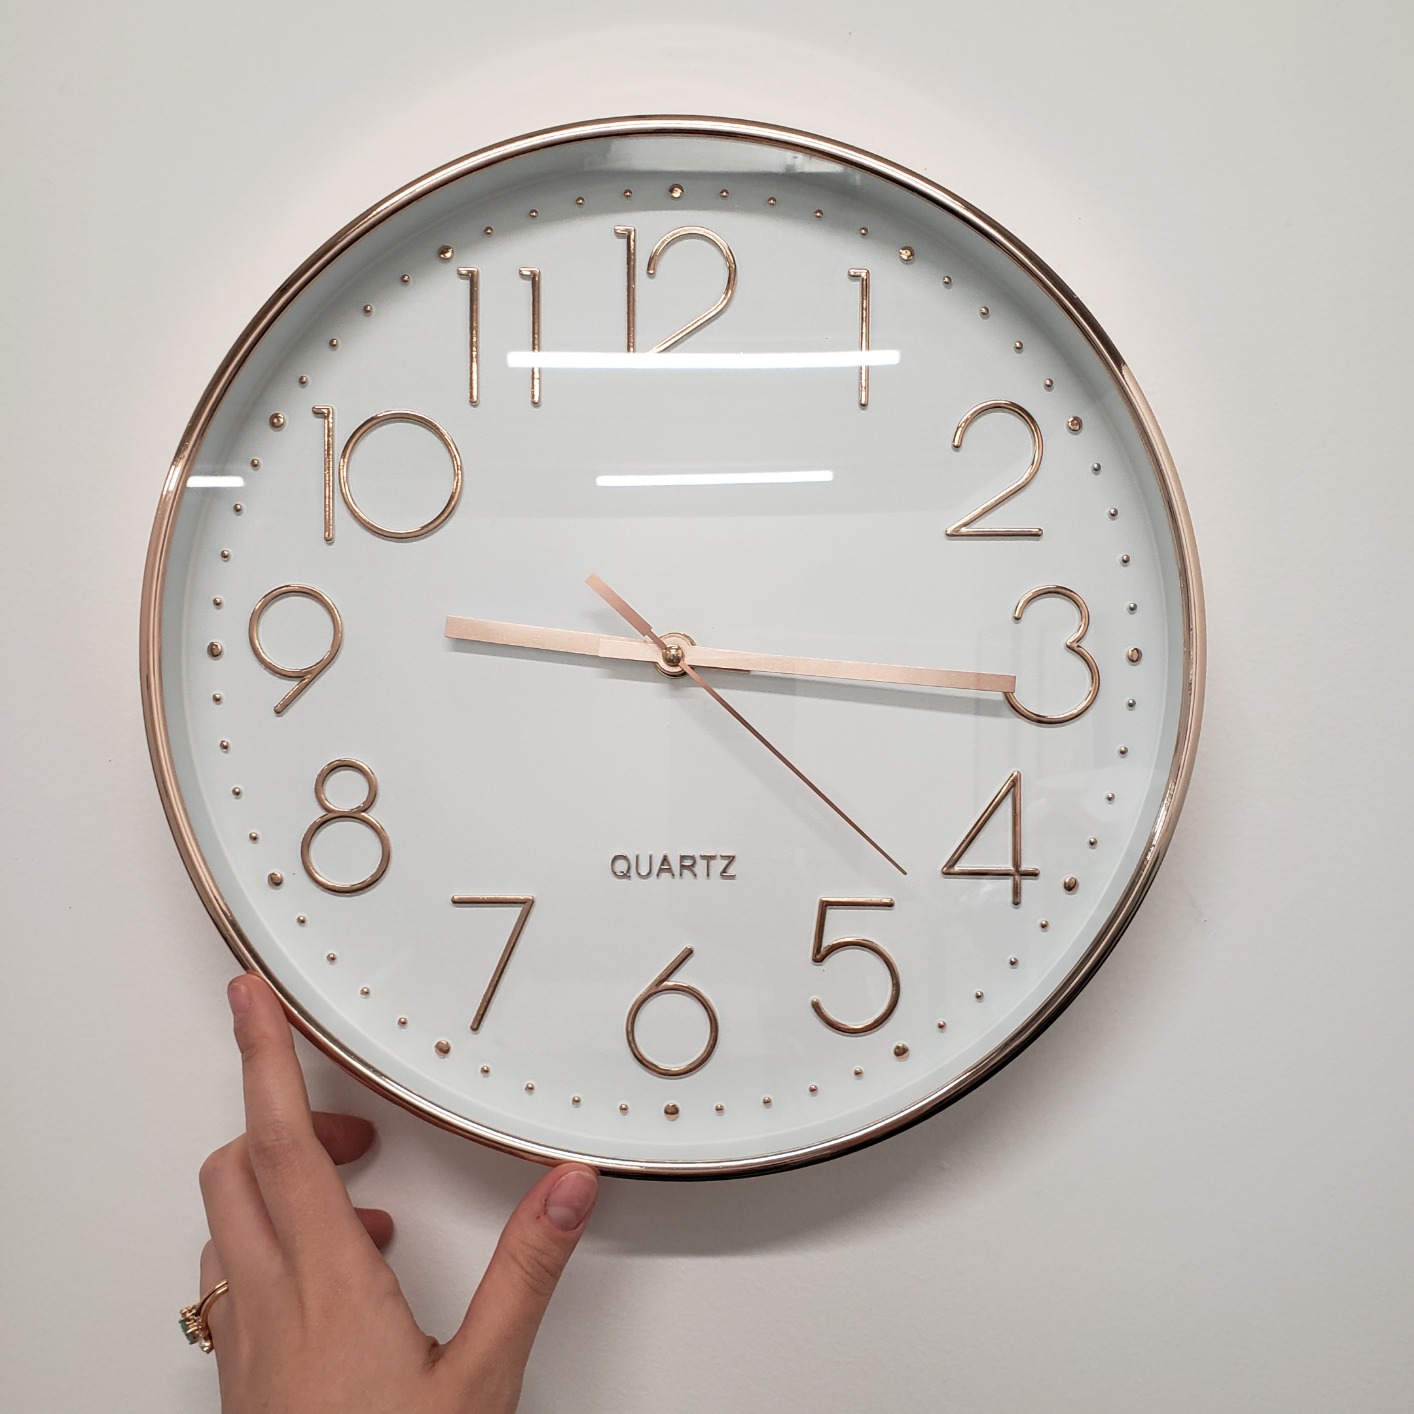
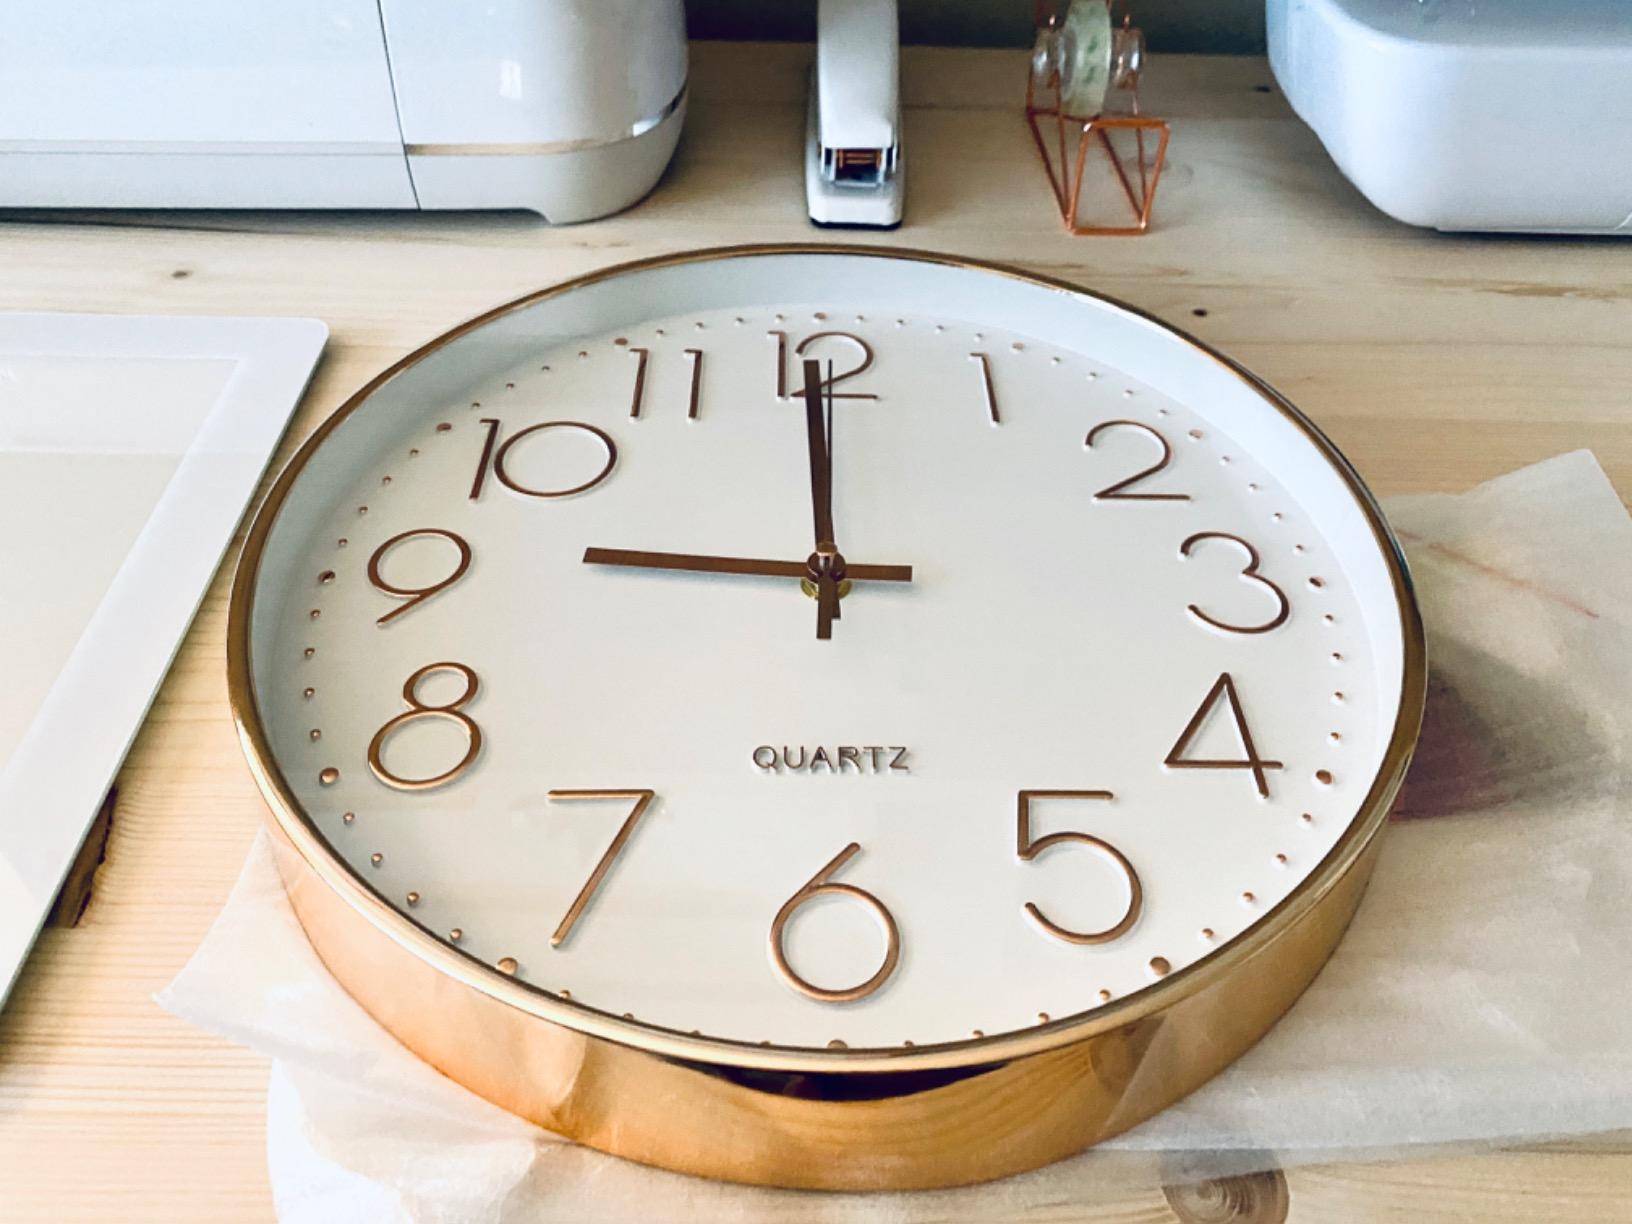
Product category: clock
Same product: yes